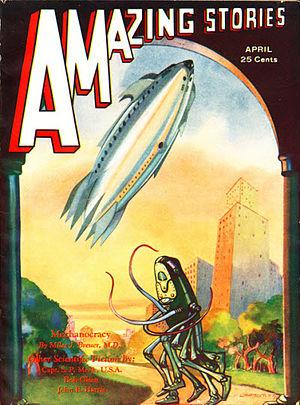
John Wyndham Parkes Lucas Beynon Harris, né le 10 juillet 1903 à Knowle dans le Warwickshire et mort le 11 mars 1969 à Londres, est un écrivain de science-fiction britannique.